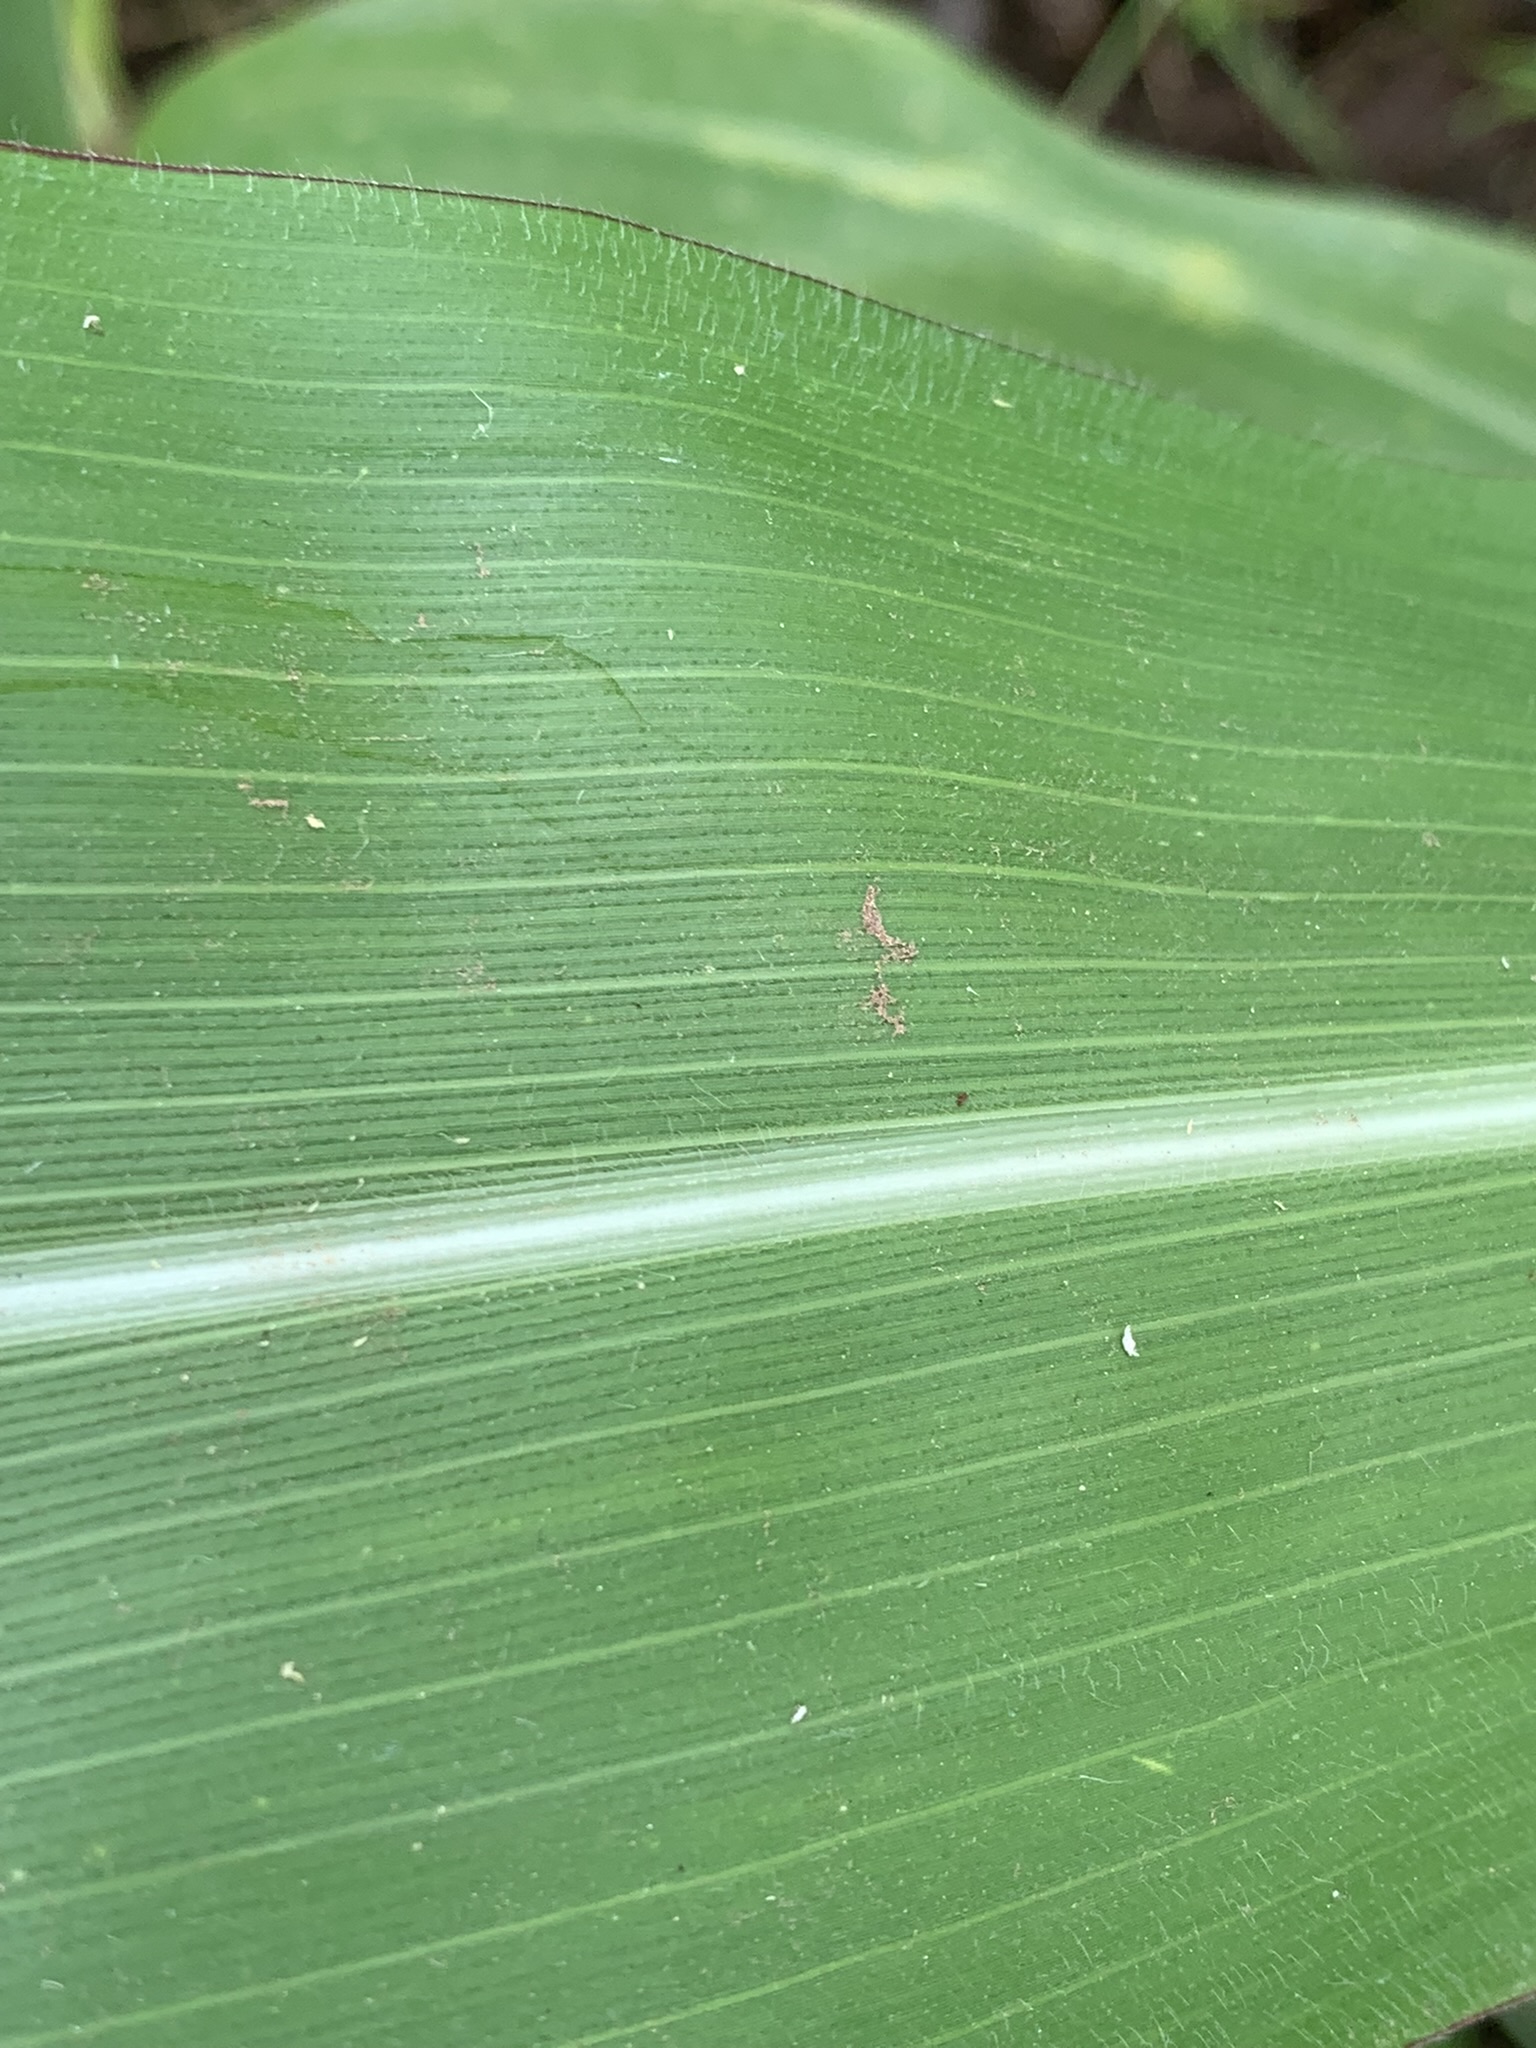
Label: Healthy